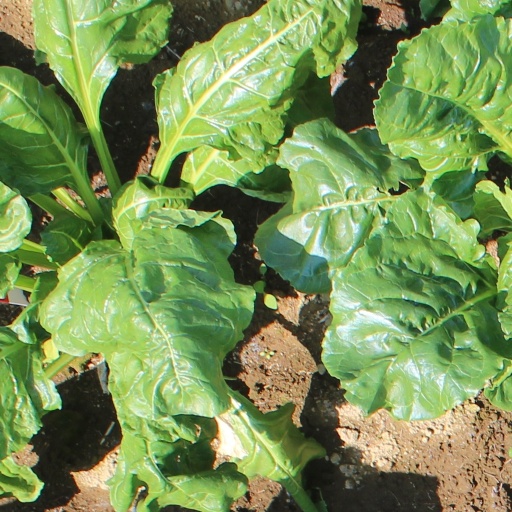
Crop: sugar beet